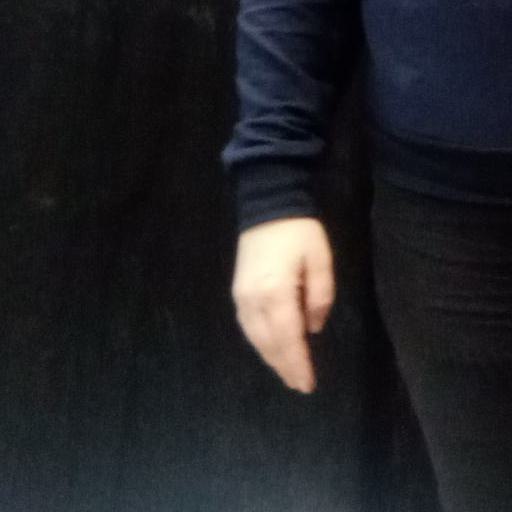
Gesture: no_gesture